Álvaro Torres

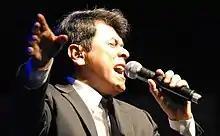
Torres performing in Cuba, 2015

Álvaro Torres was born on April 9, 1954, in Usulután, El Salvador. The first song he wrote was titled "Dulce amiga" at the age of 12, inspired by a childhood friend who was allowed to watch television at her house. From then on, the woman became his main source of inspiration. That same year, Pepe Rodas, director of the Radio Corporación, whom Torres met in one of the restaurants where he sang, invited him to the studios to record the demo that would change the course of his life. While in the studios, Rodas gave him an instrumental record by the Franck Pourcel Orchestra and a letter that he himself had composed for that melody. Torres moved to Guatemala and started a solo career recording his first album, "Algo especial" ("Something Special") in 1976. In 1977, he released the album "Acariciame" ("Caress Me") and one year later, he was selected by TCS to represent his country in the seventh edition of the OTI Festival that was held in Santiago, Chile. Although he got the second to last place, tied with the Colombian entrant Billy Pontoni, this was not an obstacle for his career. He became better known in the 1980s. Years later, Torres moved to the United States. He lived in Colorado, California and finally Florida. In 1991, Torres had an artistic breakthrough when he released "Nada Se Compara Contigo". He was voted Songwriter of the Year by BMI in 1994.